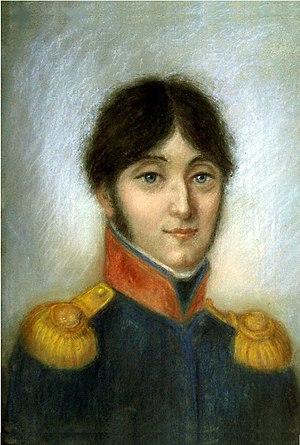
Portrait de Jean-Baptiste Girard
Jean-Baptiste Girard, né le 21 février 1775 à Aups dans le Var et mort le 27 juin 1815 à Paris, etait un militaire français, général et baron d'Empire, qui servit pendant les guerres de la Révolution et de l'Empire.